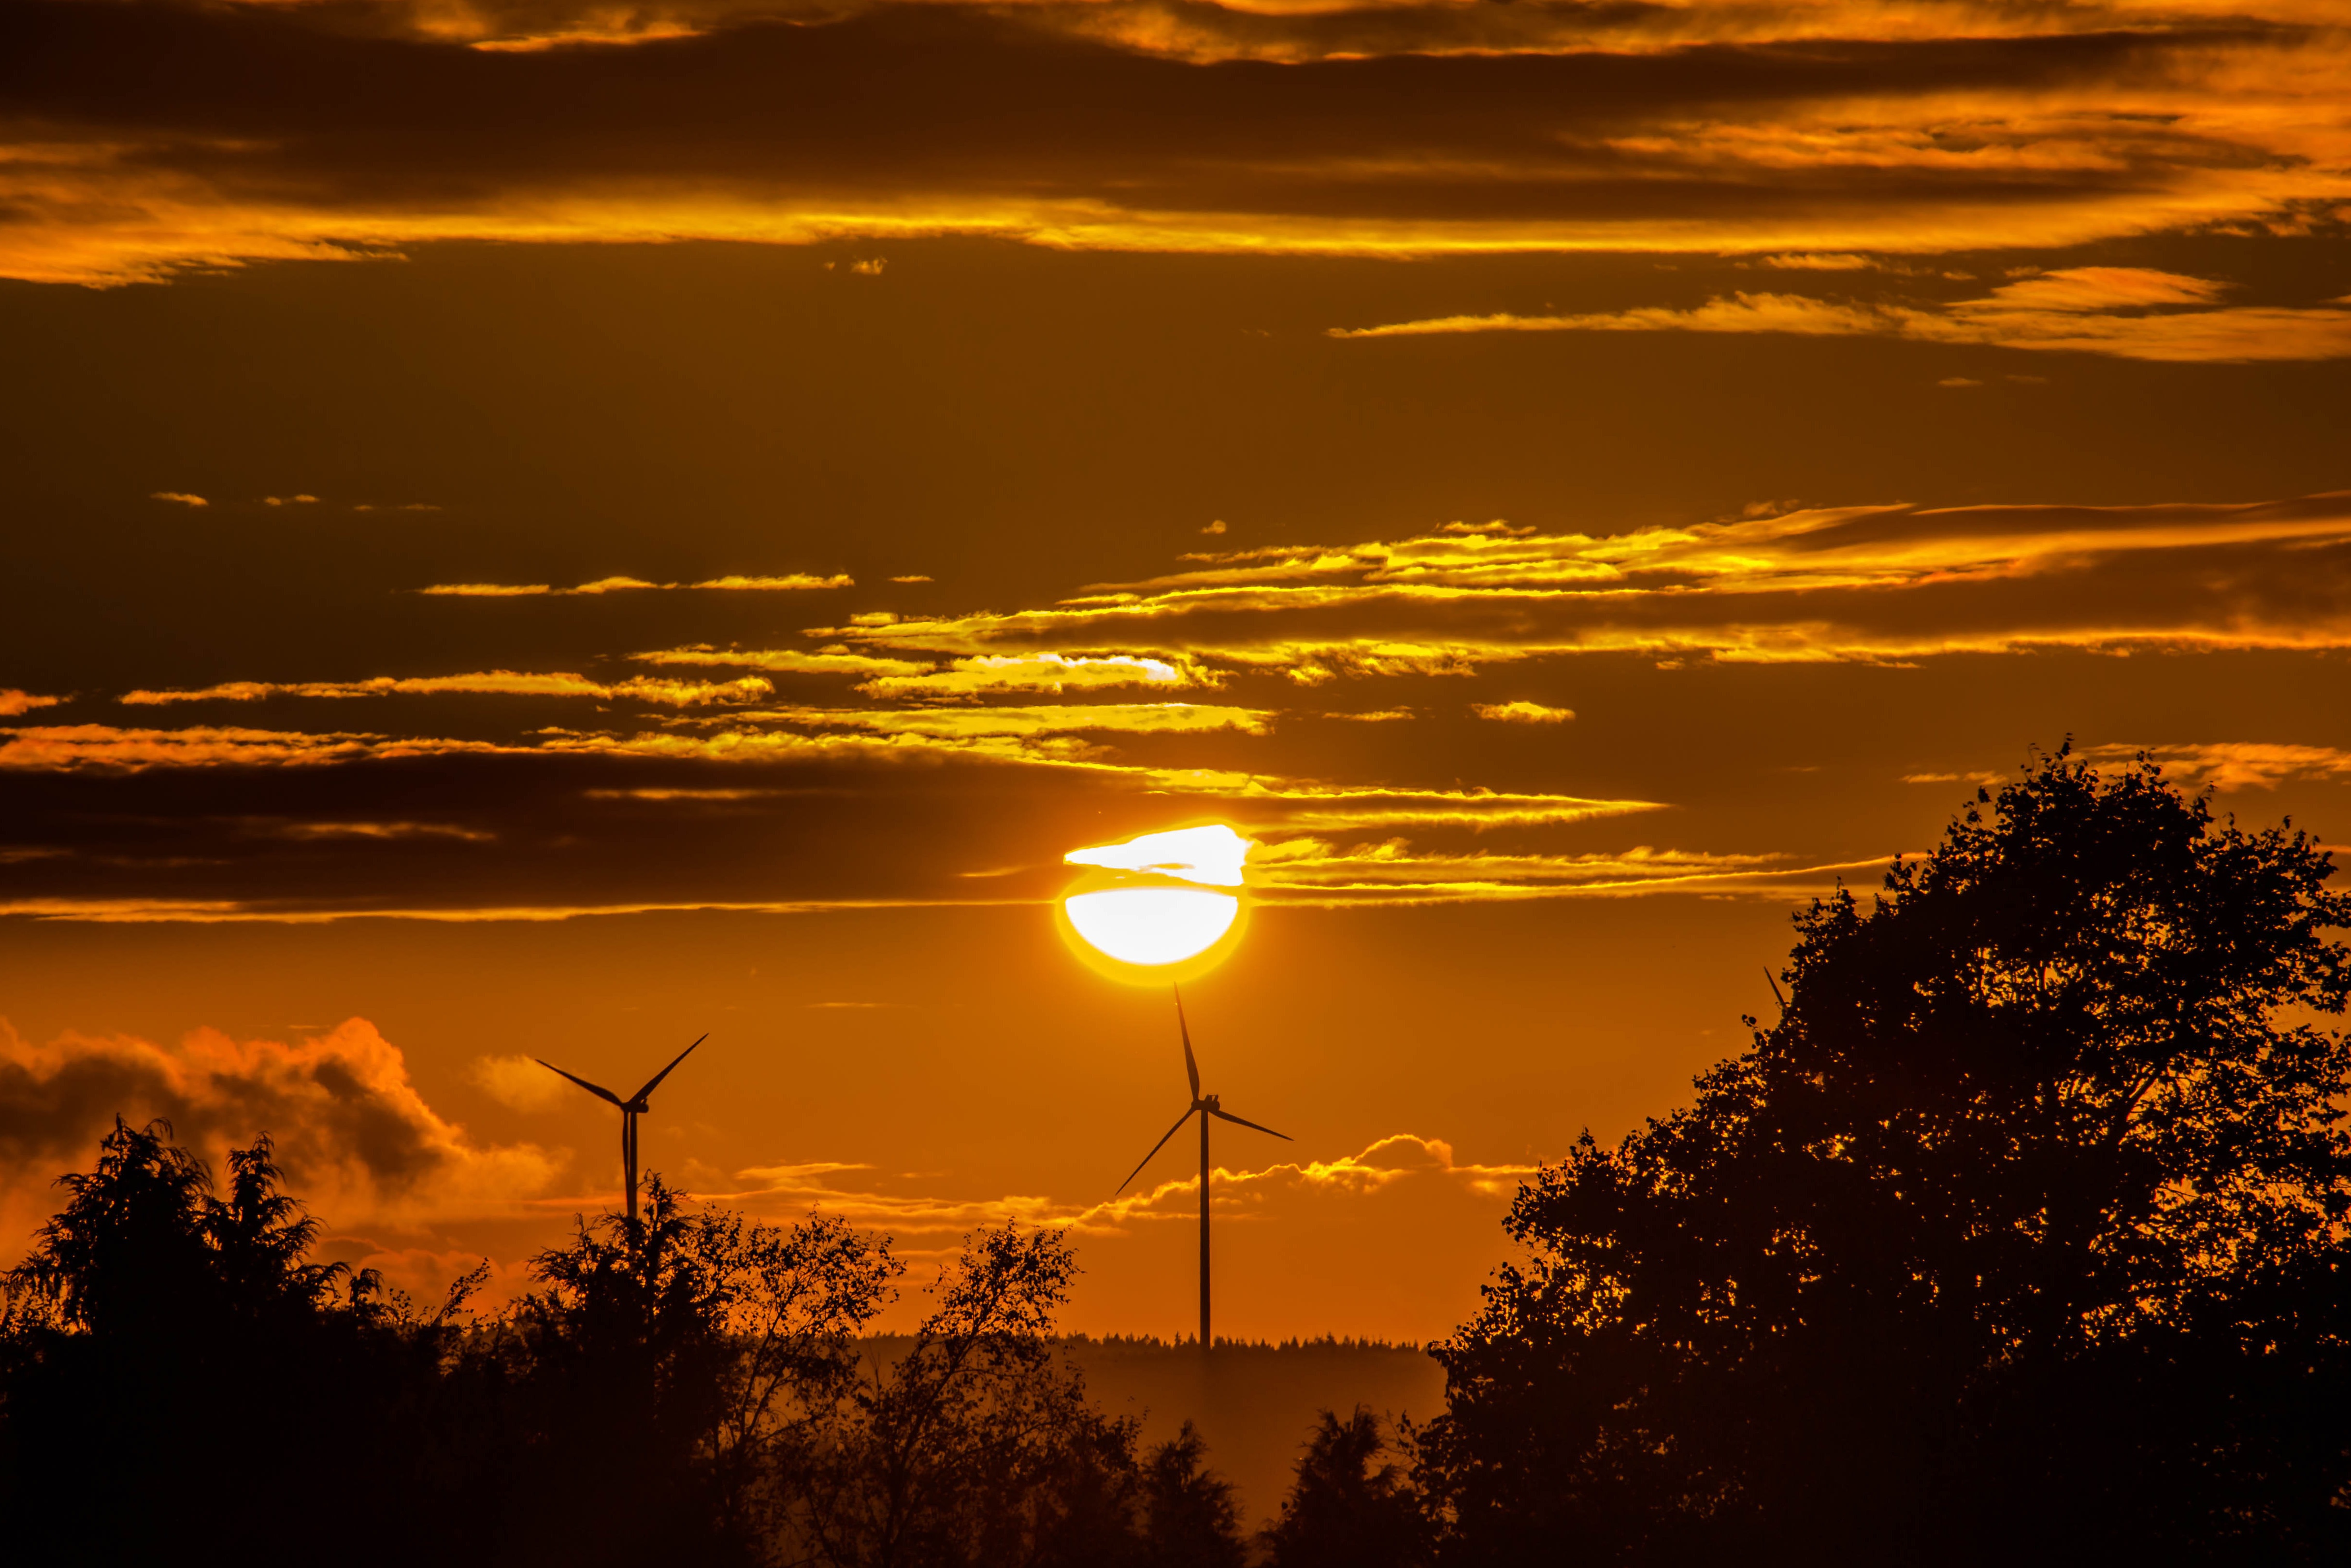
nature, forest, horizon, cloud, sky, sun, sunrise, sunset, sunlight, morning, dawn, atmosphere, dusk, evening, orange, rest, wind turbine, wind energy, wind power, trees, clouds, renewable energy, silent, evening sun, color game, abendstimmung, afterglow, evening sky, environmentally friendly, windr der, astronomical object, red sky at morning, integrated into the natural, fog formation